List of UK Rock & Metal Singles Chart number ones of 1993

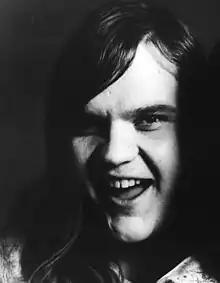
"I'd Do Anything for Love (But I Won't Do That)" by Meat Loaf was the longest-running number-one single of 1993, spending ten weeks atop the Rock & Metal Singles Chart. It ended 1993 as the overall best-selling single of the year in the UK.

The UK Rock & Metal Singles Chart is a record chart which ranks the best-selling rock and heavy metal singles in the United Kingdom. In 1993, the chart was compiled by Gallup and published in "Hit Music" magazine every two weeks. During the year, 26 charts were published with 17 singles at number one. The first number-one single of the year was "Womankind" by Little Angels. The last number-one single of the year was "I'd Do Anything for Love (But I Won't Do That)" by Meat Loaf, which spent the last ten weeks of the year atop the chart. "I'd Do Anything for Love (But I Won't Do That)" was also the most successful single of the year on the chart, as well as the overall best-selling single of the year in the UK.